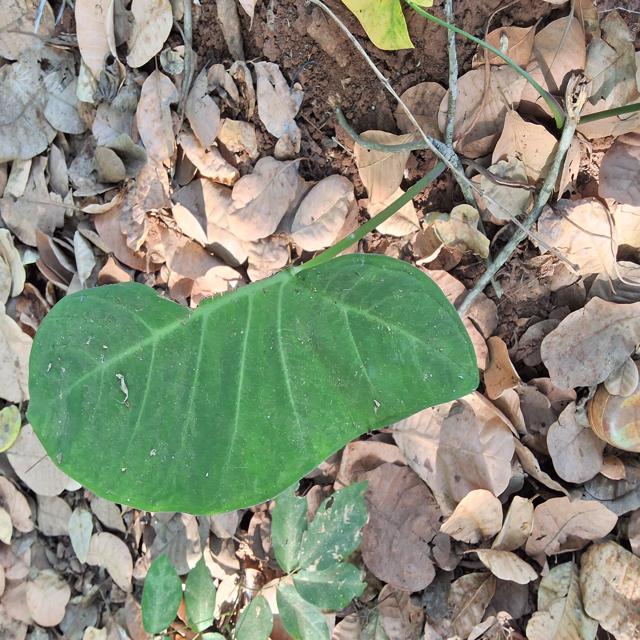
Label: Healthy